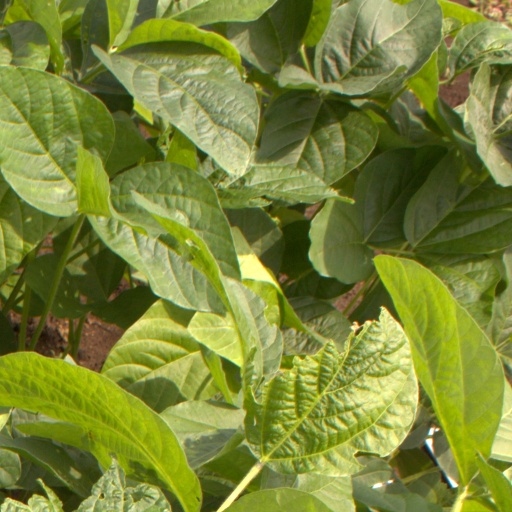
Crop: soybean